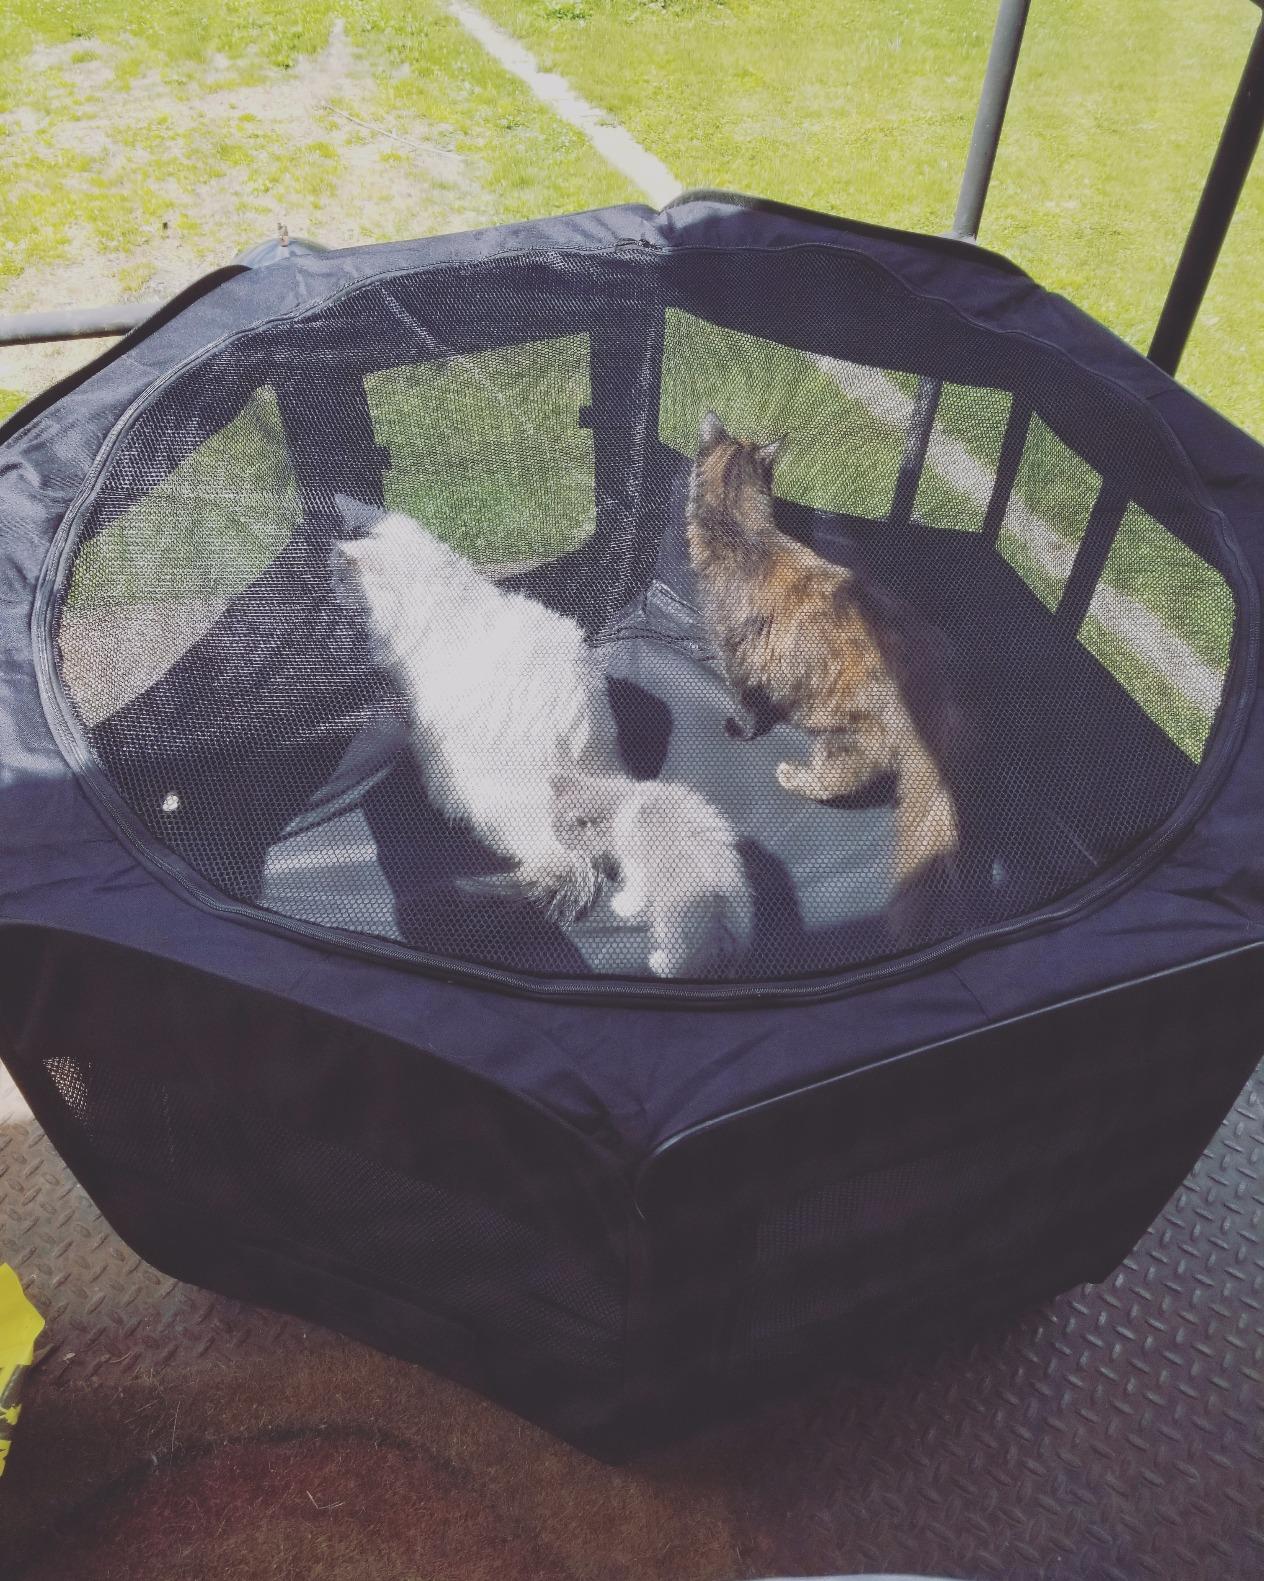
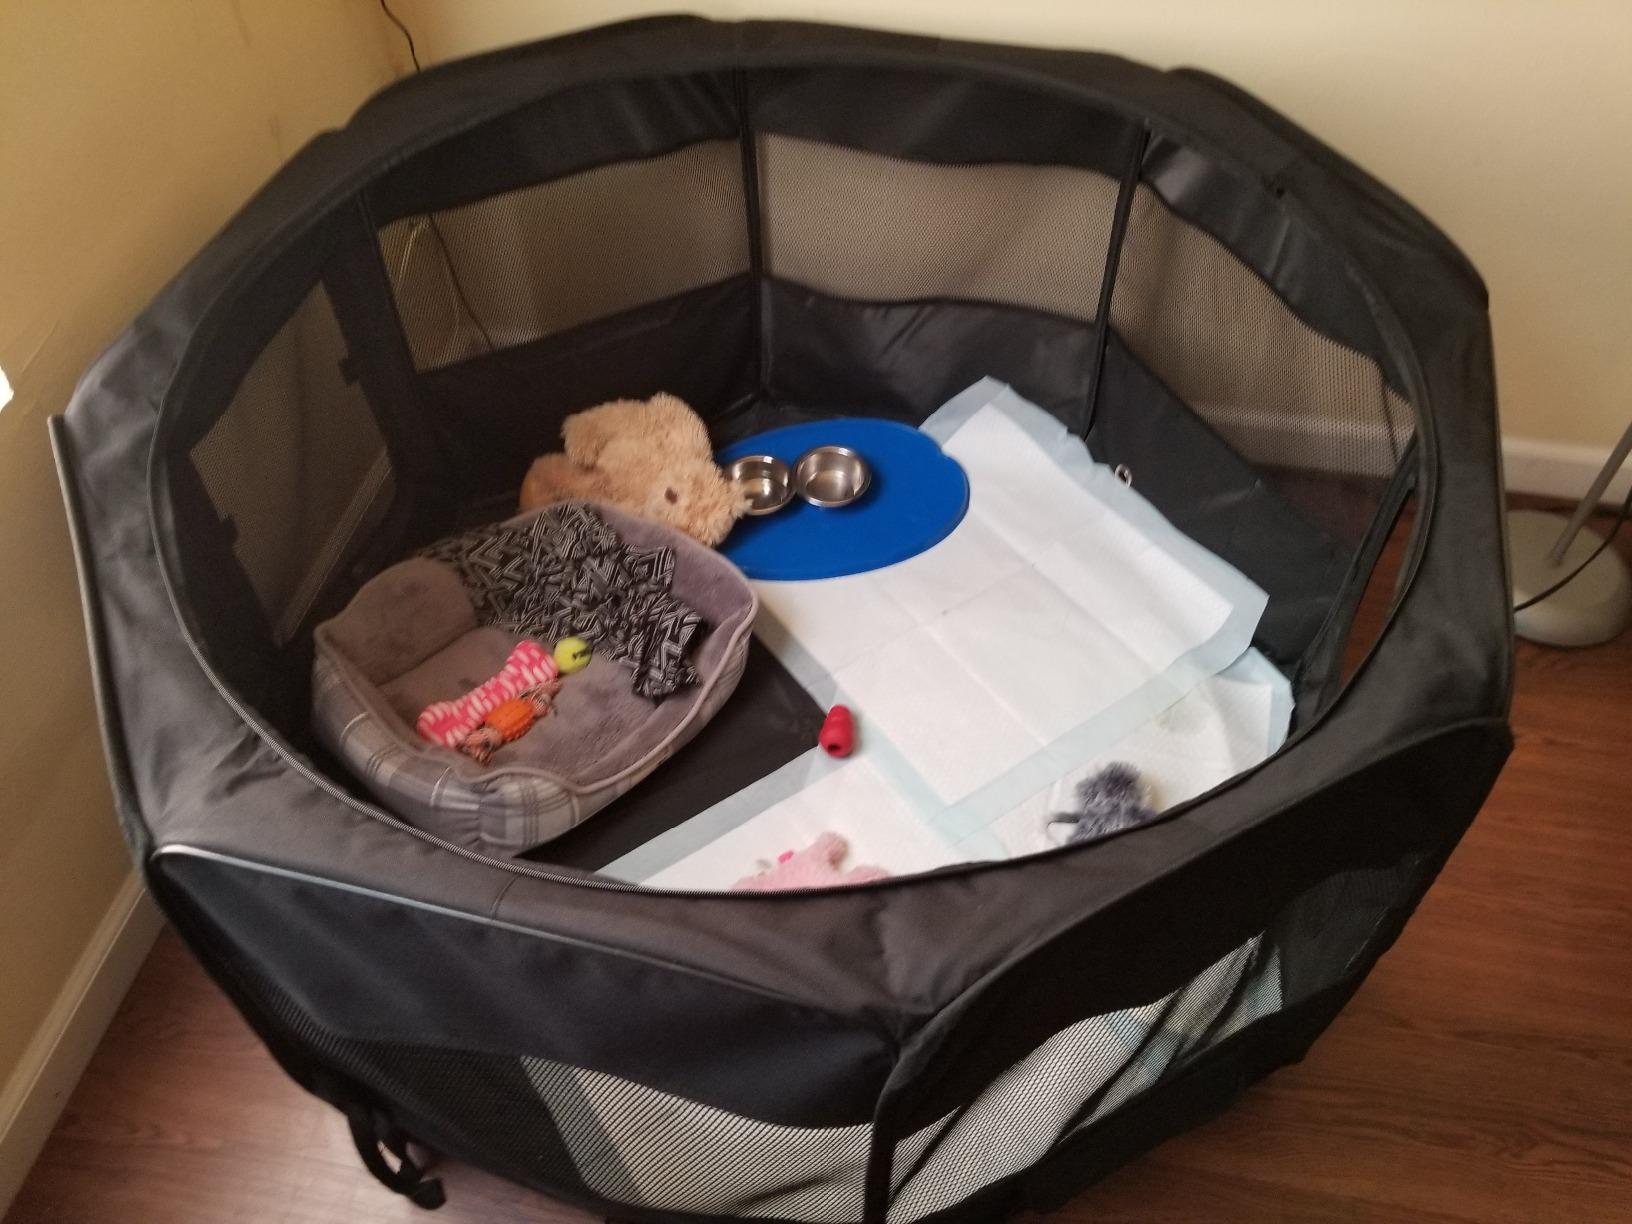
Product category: items_kennel
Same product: yes